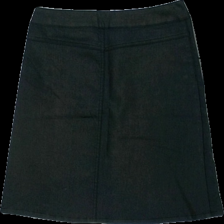
View: back
Type: Skirt
Category: Ladies
Brand: Not in the list
Brand text on label: åhlens
Colors: Black, Orange
Material: 81% bomull 19% polyester
Pattern: Glitter
Cut: Tight
Size: 34
Season: All
Price range: 50-100
Recommended usage: Reuse
Description: kort guld skrimmrig kjol med gråa knappar